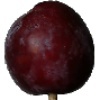
Label: Plum 1